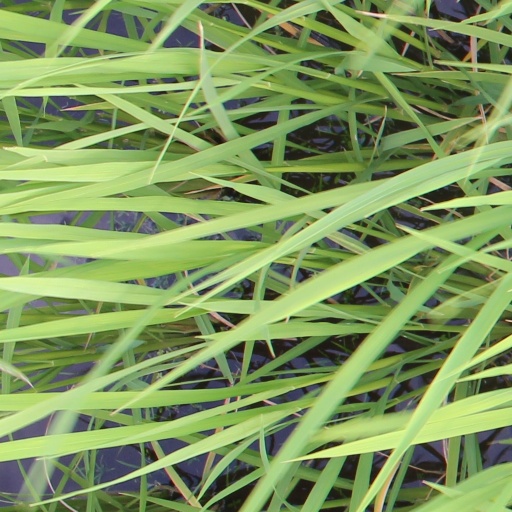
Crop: rice